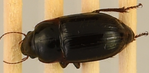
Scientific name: Euryderus grossus
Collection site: Central Plains Experimental Range NEON (CPER), plot CPER_003